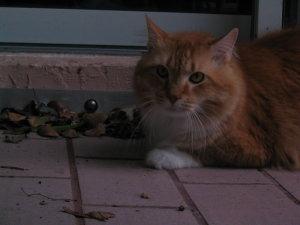
Breed: Maine Coon